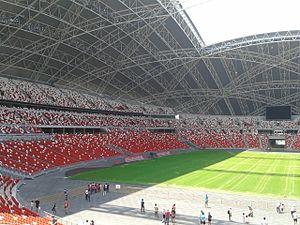
L'International Champions Cup 2017 est la cinquième édition du tournoi amical de pré-saison. Il débute à partir de la dernière semaine de juillet 2017.
L'AFF Suzuki Cup 2014 est une compétition internationale de football, la 10ᵉ édition du Championnat de l'ASEAN de football, championnat regroupant les équipes nationales de l'ASEAN, inauguré en 1996. Autrefois appelée Tiger Cup lors des premières éditions, la Coupe a changé de nom depuis 2008 car elle est désormais sponsorisée par l'entreprise japonaise Suzuki.
Le Tournoi de Singapour de rugby à sept est un tournoi de rugby à sept disputé à Singapour et comptant comme une étape du World Rugby Sevens Series en 2002, de 2004 à 2006 et depuis la saison 2015-2016.